History of Europe

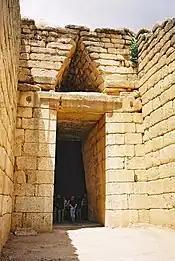
The Treasury of Atreus, or Tomb of Agamemnon in Mycenae, Greece 1250 BC

Quite unlike the Minoans, whose society benefited from trade, the Mycenaeans advanced through conquest. Mycenaean civilization was dominated by a warrior aristocracy. Around 1400 BC, the Mycenaeans extended their control to Crete, the centre of the Minoan civilization, and adopted a form of the Minoan script (called Linear A) to write their early form of Greek in Linear B.